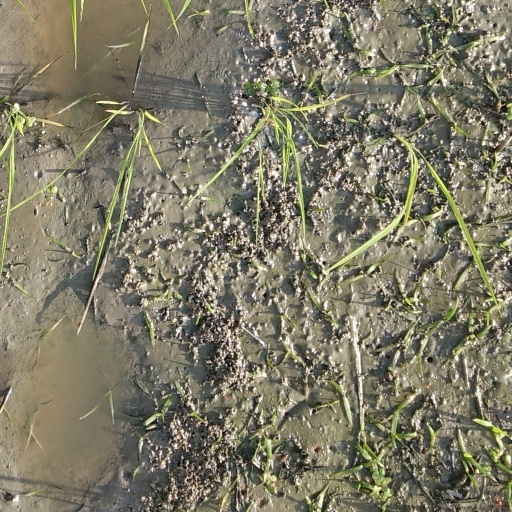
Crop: rice